National United University

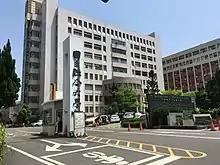
National United University

The National United University (NUU; ; Pha̍k-fa-sṳ: "Kwet-li̍p Lîen-ha̍p Thài-ho̍k") is a public university in Miaoli City, Miaoli County, Taiwan.